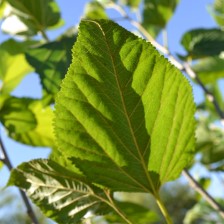
Variety: ChiangMaiBuriram60